Orlando International Fringe Theater Festival

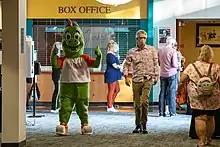
The Fringezilla mascot has undergone several redesigns since its , introduction in 1995 and remains a fixture at Kids Fringe events.

Kids Fringe is an extension of the Orlando International Fringe Theatre Festival that produces live performances, workshops, and immersive activities aimed at the "young and young-at-heart". The Kids Fringe team brings play and entertainment to events such as the Orlando International Fringe Theatre Festival and Winter Mini-Fest. In addition to Fringe events, Kids Fringe has also brought free activities to events like Audubon Park Garden District, Come Out with Pride, and other events throughout the Central Florida area.